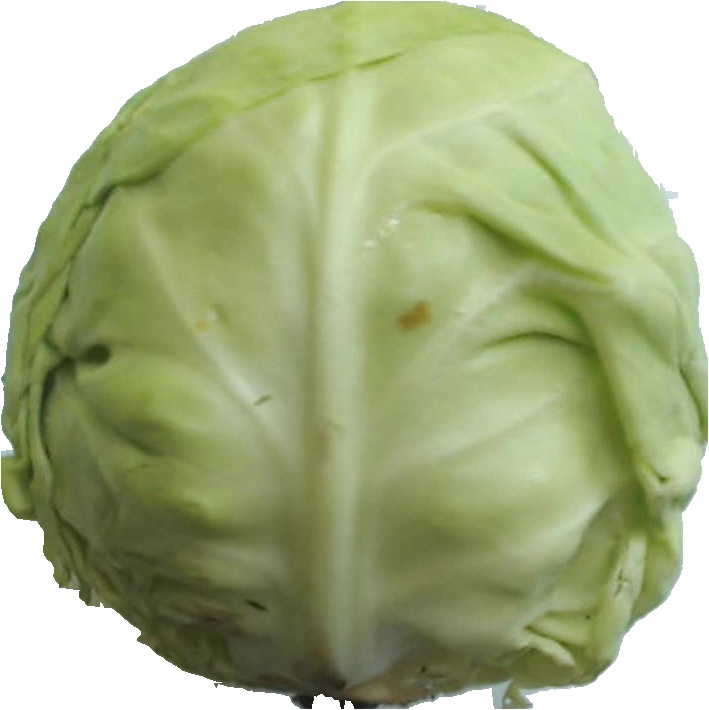
Label: cabbage_white_1